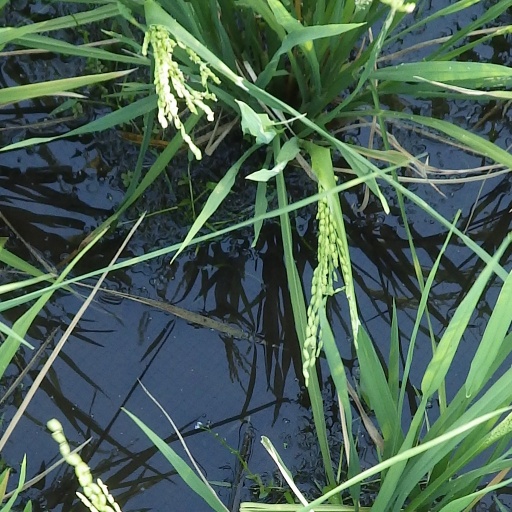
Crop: rice